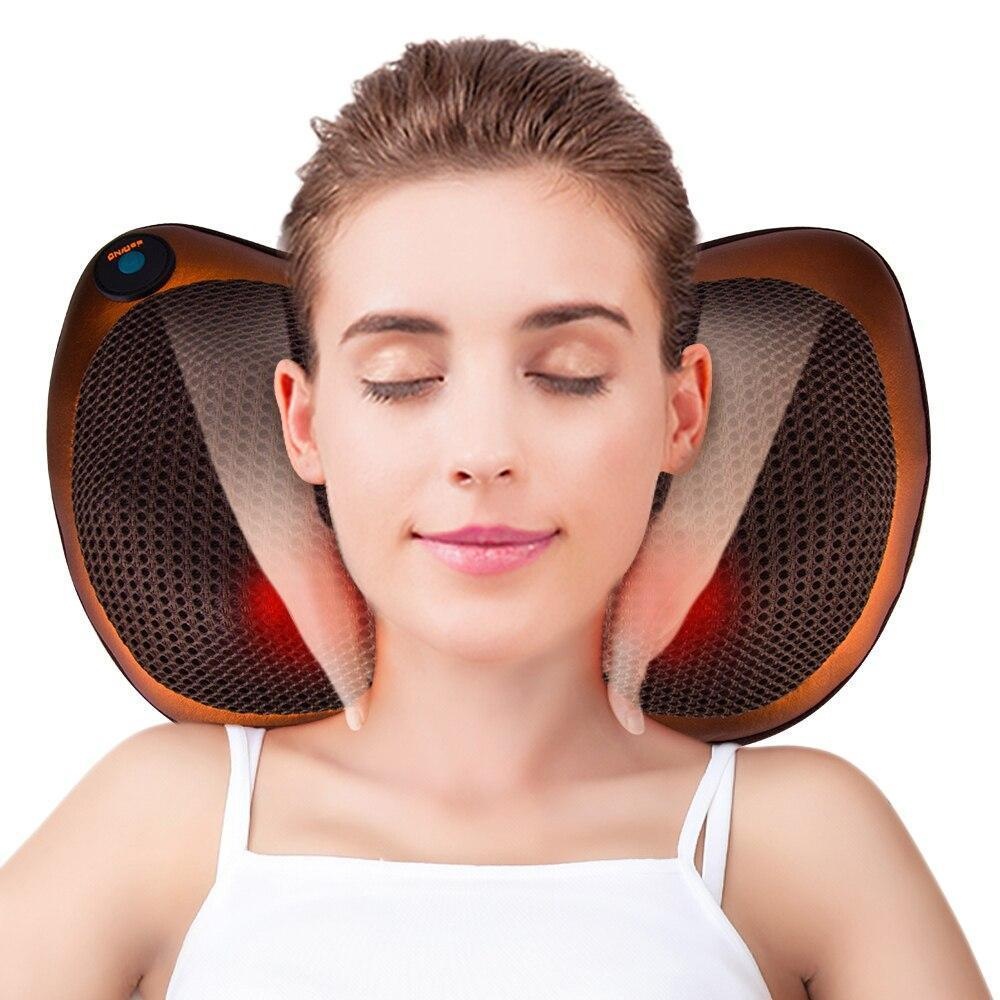
Cojin Masajeador Infrarrojo
Brand: ElDescuentazo.cl
¡UNA ALMOHADA MÁGICA, 6 MÉTODOS DE MASAJE PARA DISFRUTAR! RELÁJESE EN LA OFICINA, EN SU AUTOMÓVIL Y EN SU HOGAR GRACIAS A LA ALMOHADA DE MASAJE. ¡Alivia tensión muscular y dolores! Body Pillow Massager es un cojín de masaje perfecto que masajea directamente el cuello, la parte inferior y superior de la espalda, el hombro, la zona lumbar, la cintura, la pierna, la pantorrilla, el pie, etc. Con su masajeador de almohada ergonómico compacto con diseño en W que se adapta perfectamente detrás del cuello y el contorno del cuerpo. Ideal para las personas que trabajan en la computadora todo el día o soportan largos viajes, la forma curva y ergonómica está diseñada para adaptarse perfectamente a la parte superior de la espalda, el cuello u otras partes doloridas del cuerpo, como los muslos, las espinillas y los pies. Masajeador instantáneo de alivio de tensión Shiatsu Almohada de masaje shiatsu compacta y potente con ocho bolas giratorias de amasado profundo que apuntan a puntos de presión de tensión y aflojan torceduras y nudos en los hombros, el cuello y la espalda para ayudarlo a relajarse y descansar MASAJEADOR SHIATSU DE ACCIÓN TERAPÉUTICA CLIMATIZADA LAS BOLAS CIRCULANTES CAMBIAN DE ROTACIÓN EN EL SENTIDO DE LAS AGUJAS DEL RELOJ A ROTACIÓN EN SENTIDO CONTRARIO A LAS AGUJAS DEL RELOJ PARA APUNTAR A LOS PUNTOS DOLORIDOS CORRECTOS CON LA FUNCIÓN DE CALENTAMIENTO AVANZADA QUE AYUDA A CALMAR Y CALENTAR MÚSCULOS, LIGAMENTOS Y TENDONES TENSOS Cuello, Hombro, Espalda Masaje Shiatsu sobre la marcha El cojín de masaje portátil incluye adaptadores para usar en el hogar, la oficina o en la carretera con una correa elástica que se adapta a las sillas o al reposacabezas del automóvil para que pueda disfrutar de un relajante masaje shiatsu mientras está atrapado en el tráfico o en su silla favorita. MASAJEADOR SHIATSU DURADERO Y SEGURO INCLUYE UN ADAPTADOR DE CORRIENTE APROBADO POR UL QUE FUNCIONA CON ENCHUFES ELÉCTRICOS DE 110-120V Y 220-240V Y PROTECCIÓN CONTRA SOBRECALENTAMIENTO QUE APAGA AUTOMÁTICAMENTE EL MASAJEADOR DESPUÉS DE 20 MINUTOS PARA GARANTIZAR LA SEGURIDAD VISTA DE IMAGEN DE 360 GRADOS EL PAQUETE INCLUYE: 1x unidad de masajeador 1x cable de enchufe eléctrico 1x cargador de coche Preguntas frecuentes: ¿Puedes hacer que los rodillos vayan más lento o más rápido, etc.? No. Es solo una velocidad. No es demasiado rápido, es justo. ¿Está diseñado este masajeador para que también funcione eficazmente para aliviar la espalda media y baja? Definitivamente. ¿Qué tal la calidad y la sensación cuando lo usas? Te sorprenderá la calidad de la experiencia del masaje shiatsu giratorio. Sujételo al respaldo de una silla y luego ajuste fácilmente la altura a su gusto. Debido a que es pequeño, puede ser creativo y usarlo en cualquier parte de su cuerpo (cuello, piernas, etc.). El calor infrarrojo es excelente y definitivamente afloja los músculos. ¿Esto solo se puede usar mientras está enchufado? Sí, no tiene una opción inalámbrica.
Category: Health & Beauty > Personal Care > Massage & Relaxation > Massagers > Massage Cushions